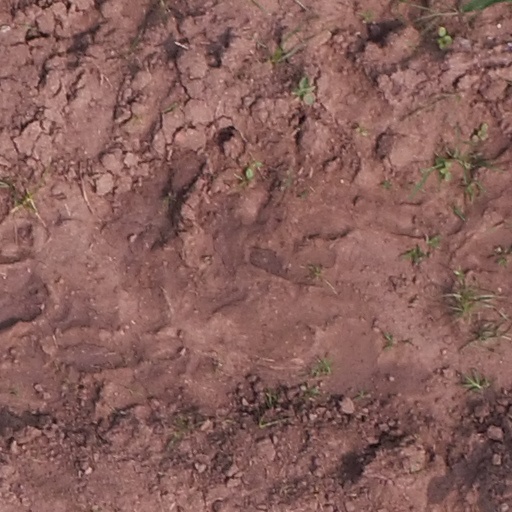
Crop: maize; corn